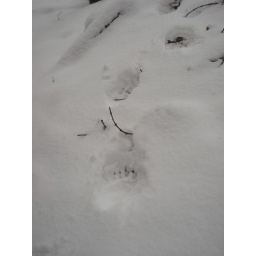
Fresh black bear tracks in the snow